A Tiger Walks

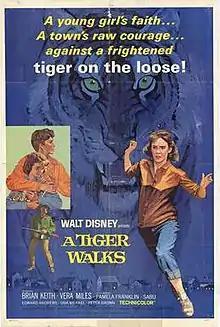
Theatrical release poster

A Tiger Walks is a 1964 American drama film directed by Norman Tokar and starring Brian Keith and Vera Miles. Based on the 1960 novel of the same name by Ian Niall, it was produced by Walt Disney Productions. It was Indian-born actor Sabu's last film, which was released a few months after his death.